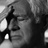
Emotion: sad